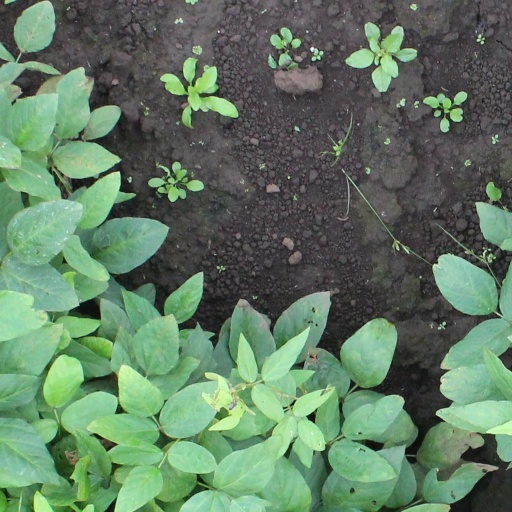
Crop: soybean